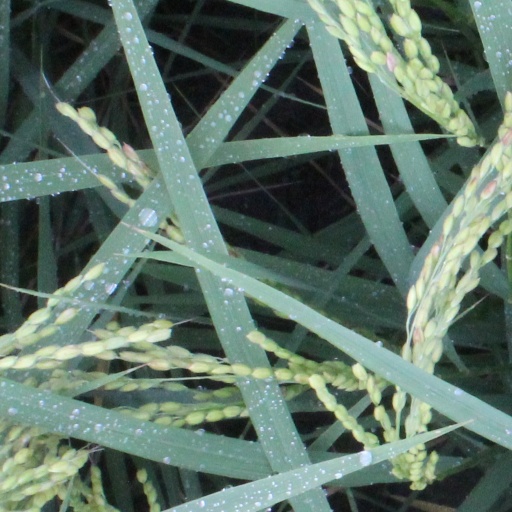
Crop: rice